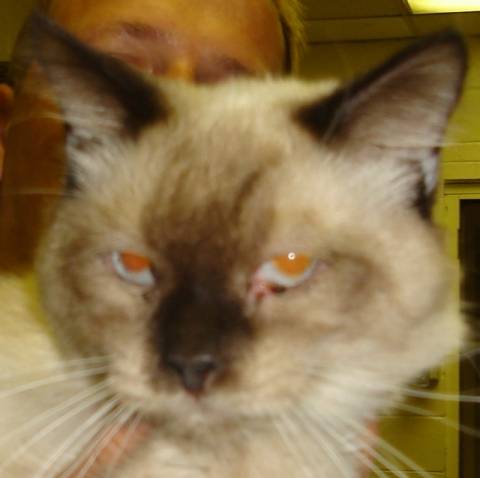
Label: cat